Andrew Savage

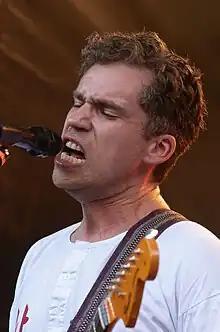
Andrew Savage in 2019

Andrew Savage, or A. Savage, (born March 13th, 1986) is an American singer, songwriter, musician, and painter, best known for his work as co-frontman for the rock band Parquet Courts.